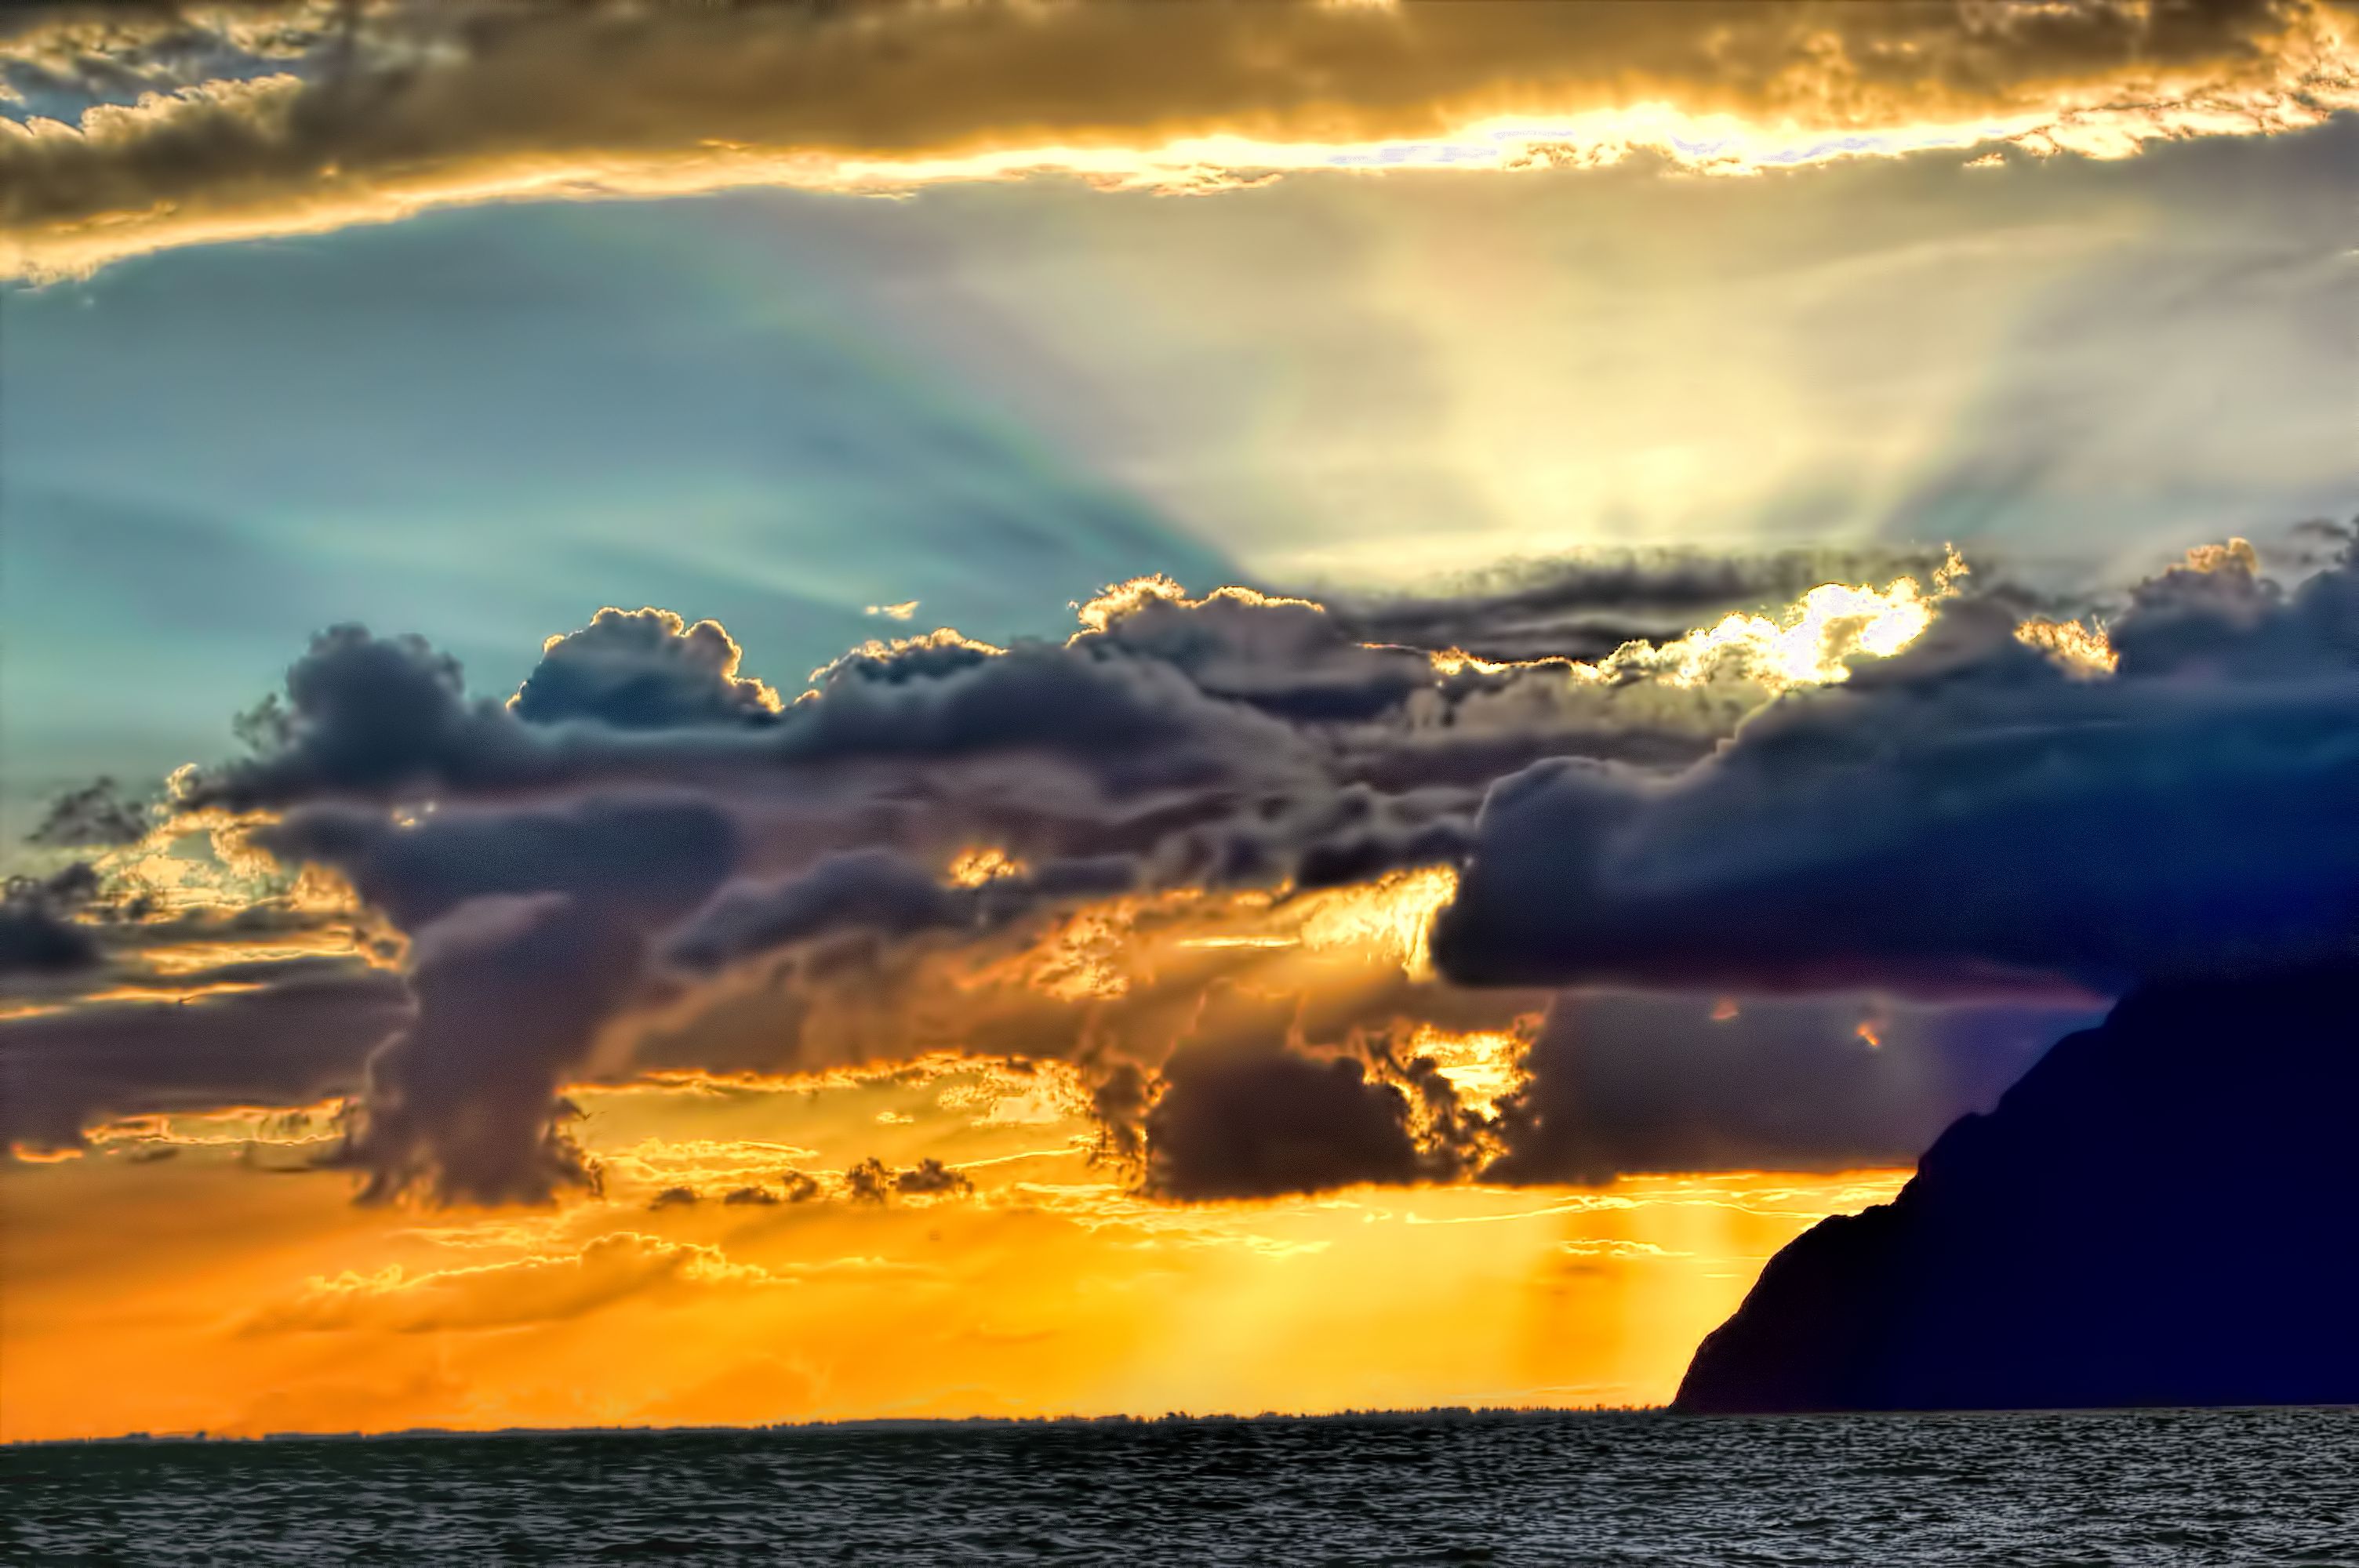
sea, coast, ocean, horizon, cloud, sky, sun, sunrise, sunset, sunlight, morning, wave, dawn, atmosphere, dusk, evening, reflection, gulf, shafting, relocation, patras, clcyc, ionian, afterglow, meteorological phenomenon, wind wave